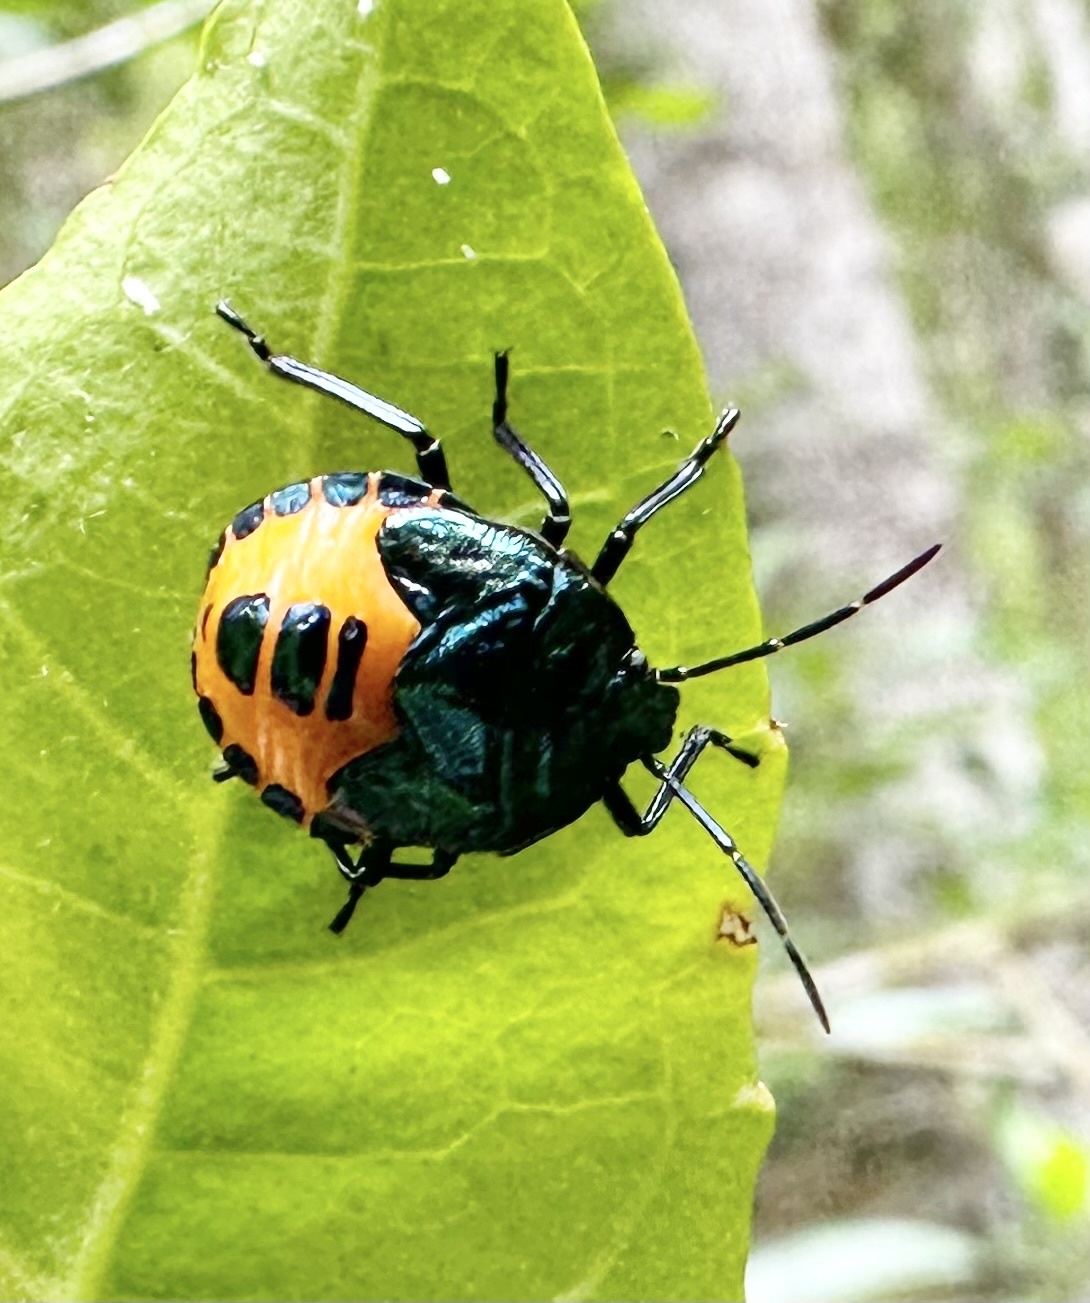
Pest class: stink_bug